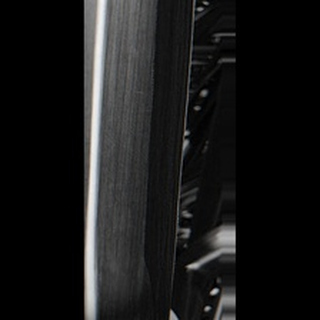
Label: healthy_sugarcane